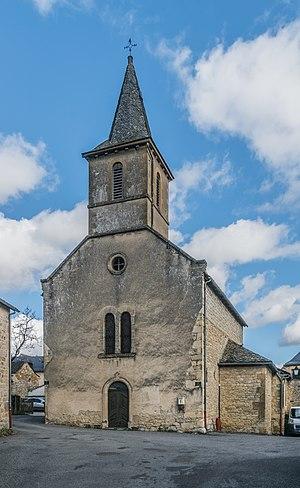
Valady est une commune française située dans le département de l'Aveyron, en région Occitanie.